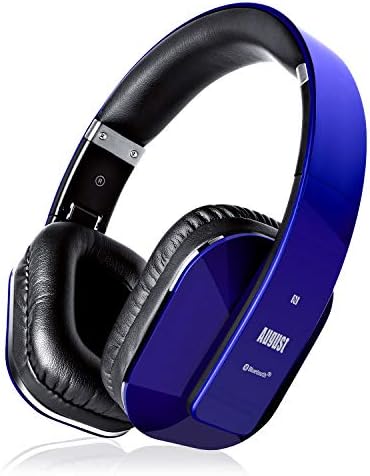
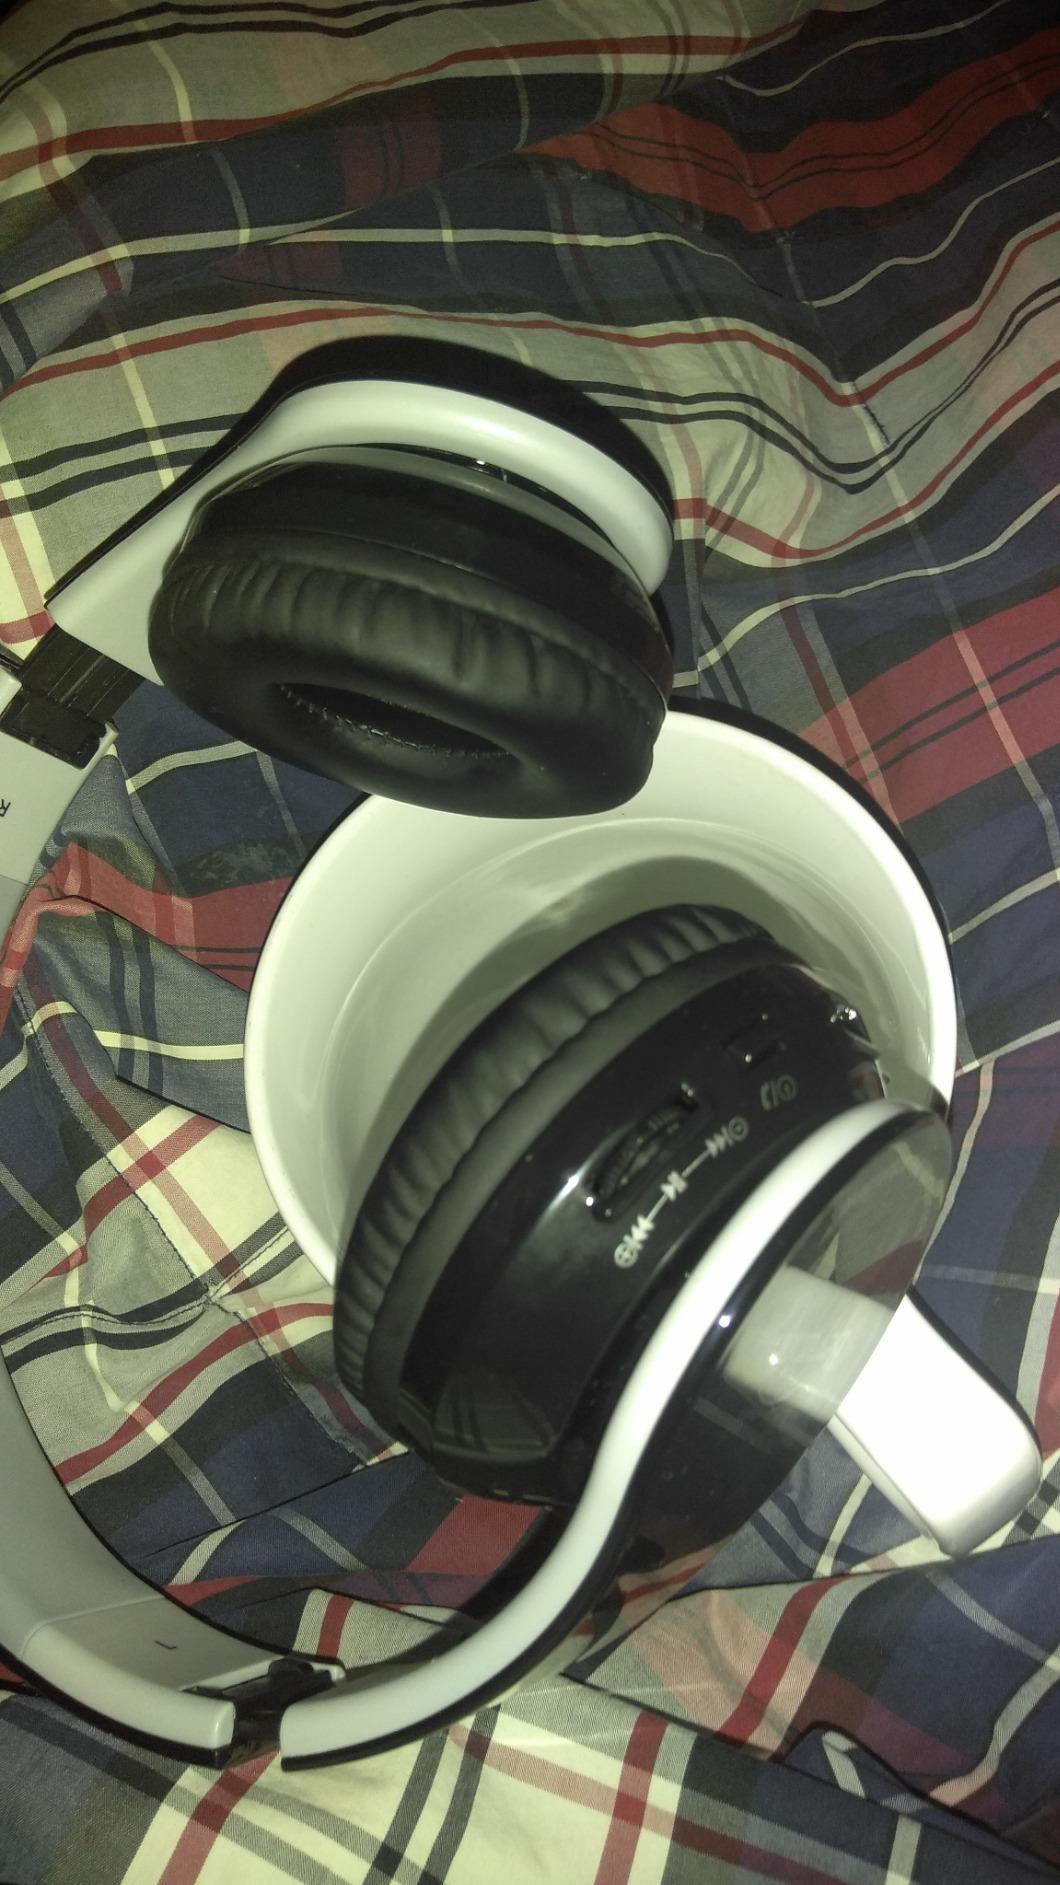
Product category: headphones
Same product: no